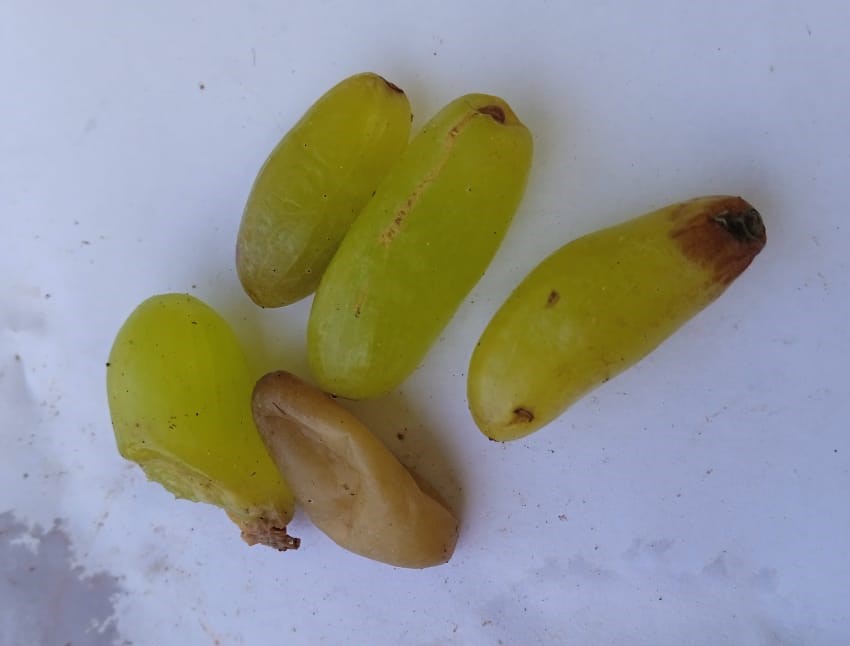
Fruit: grape
Condition: rotten